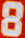
Number: 8